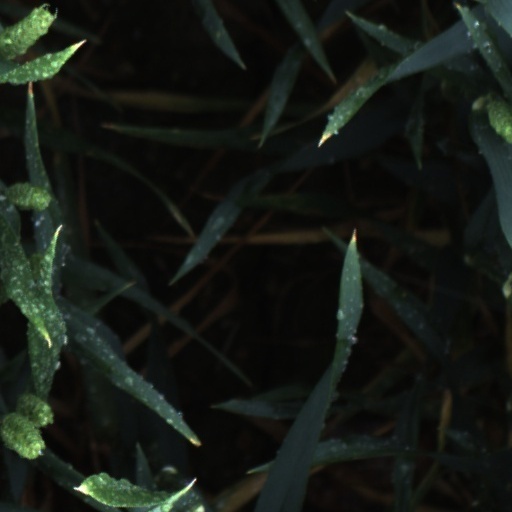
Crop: wheat